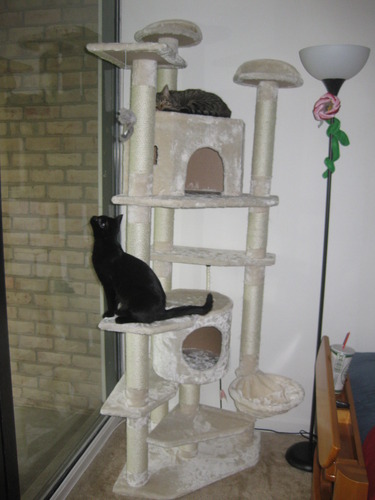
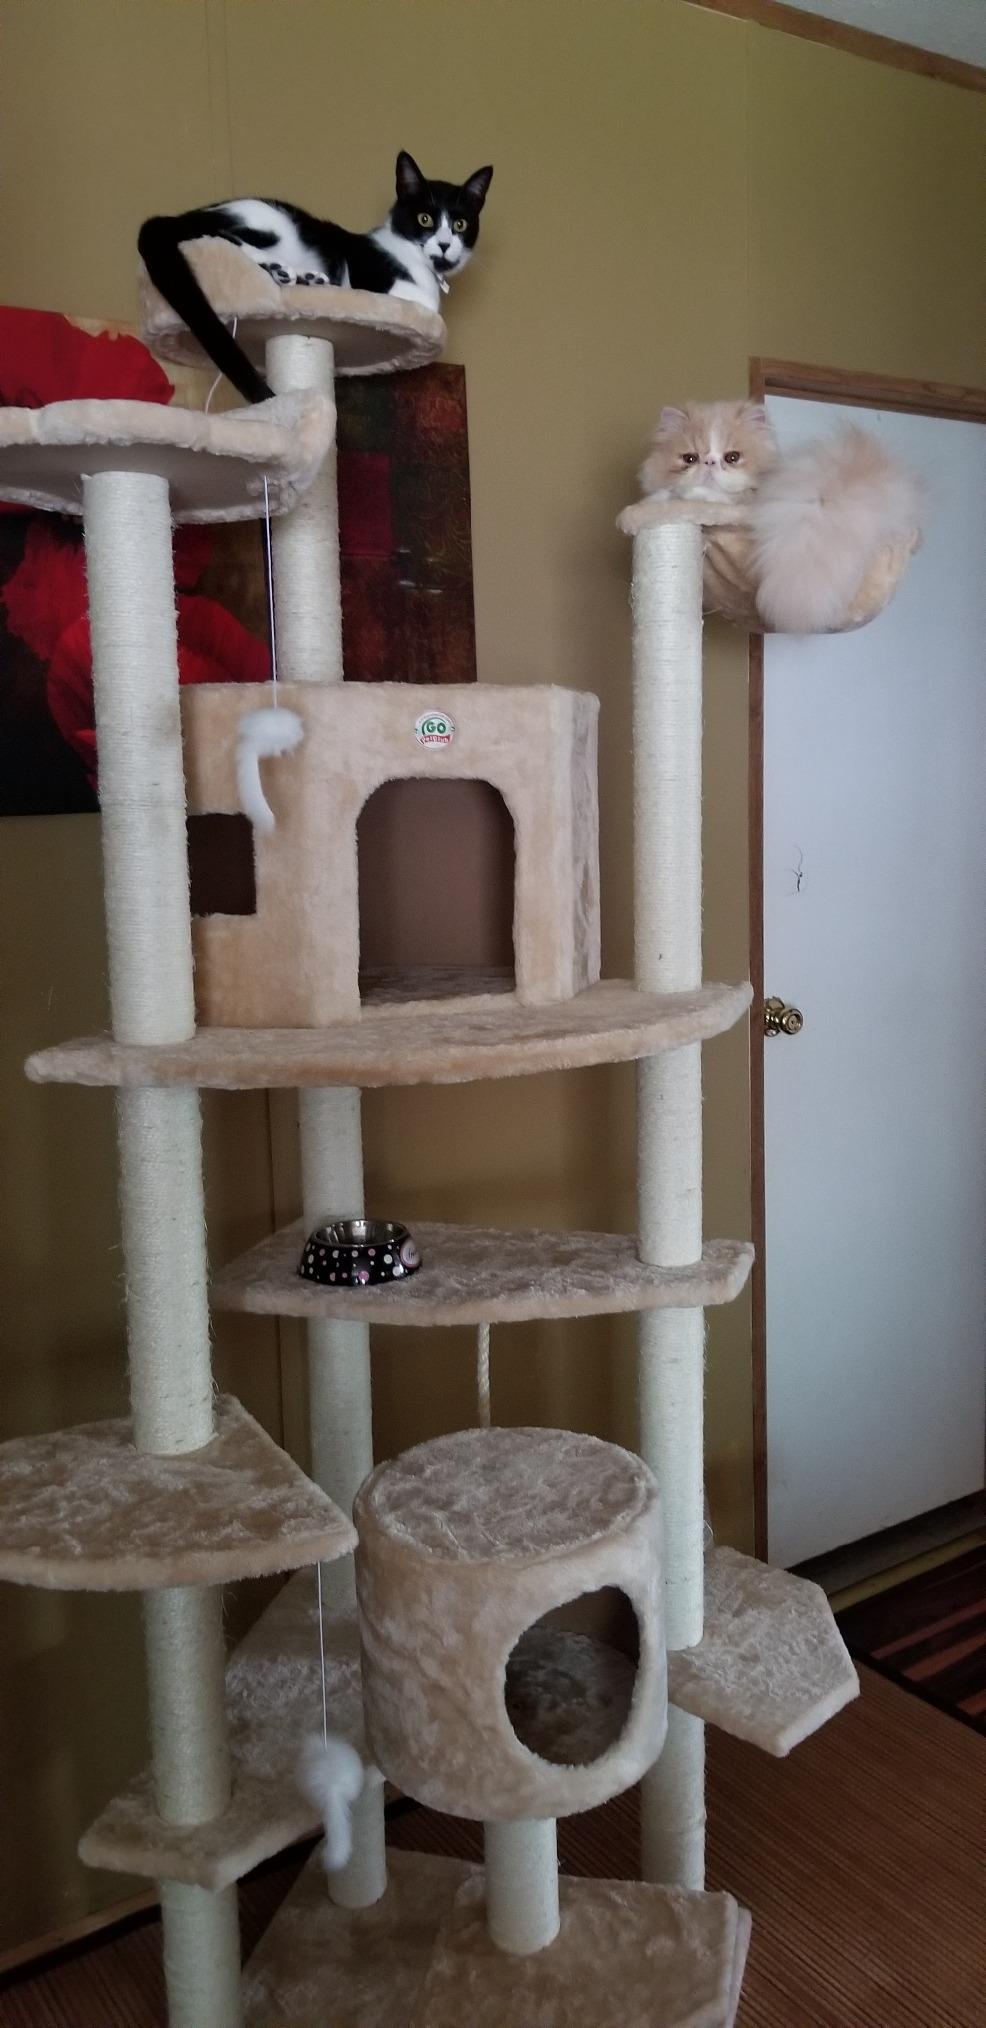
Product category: items_cat tree
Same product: no